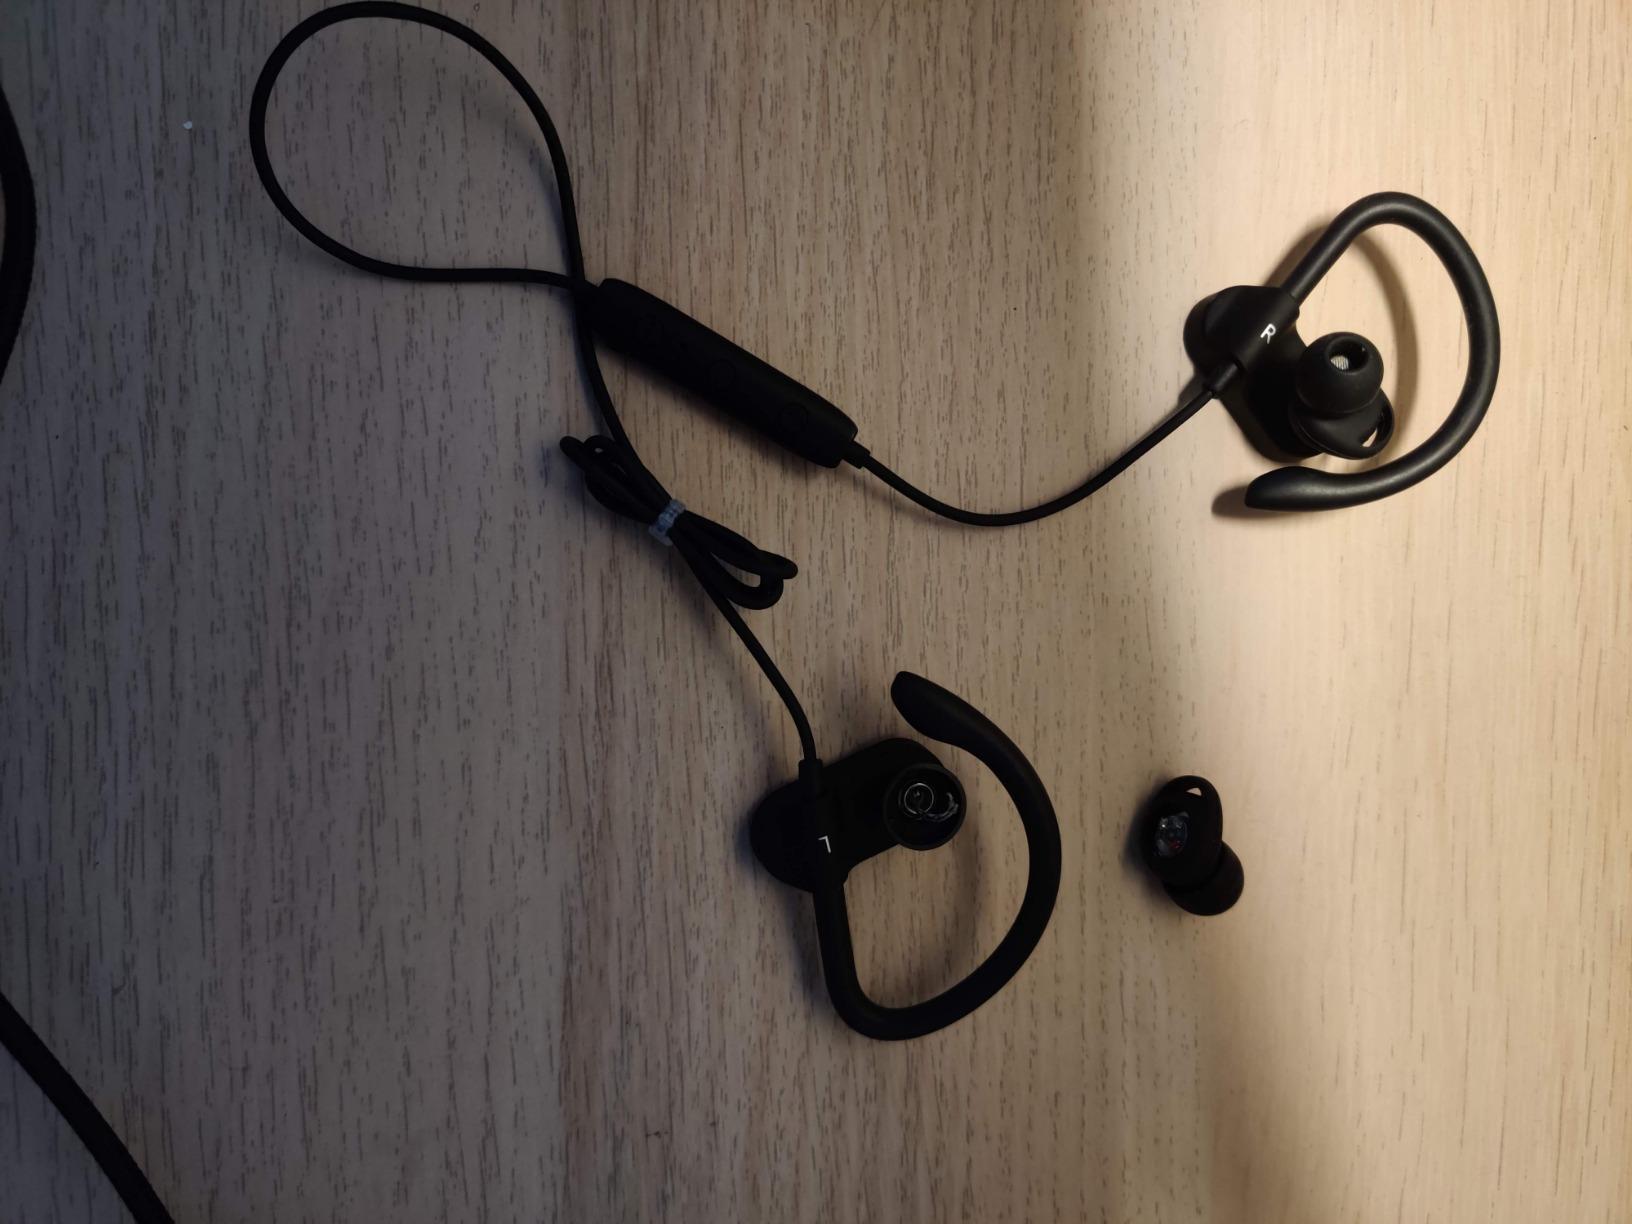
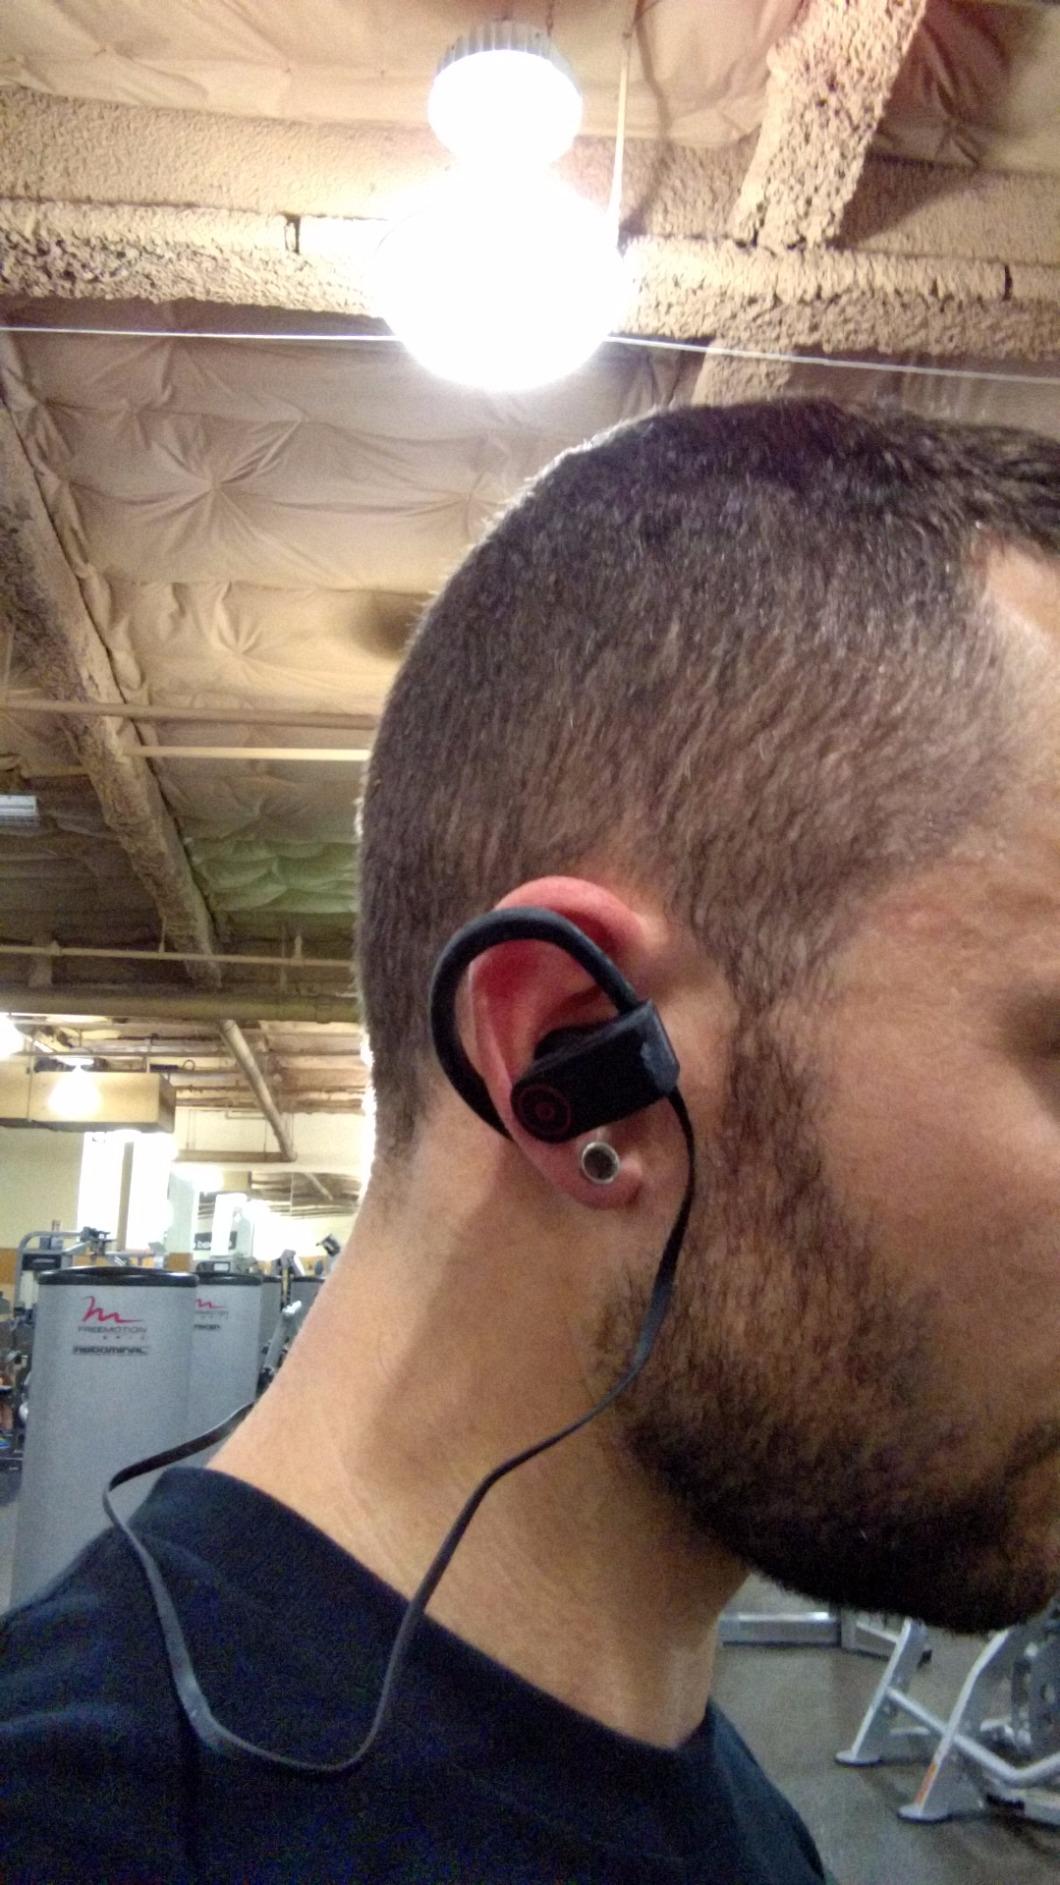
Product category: headphones
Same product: no